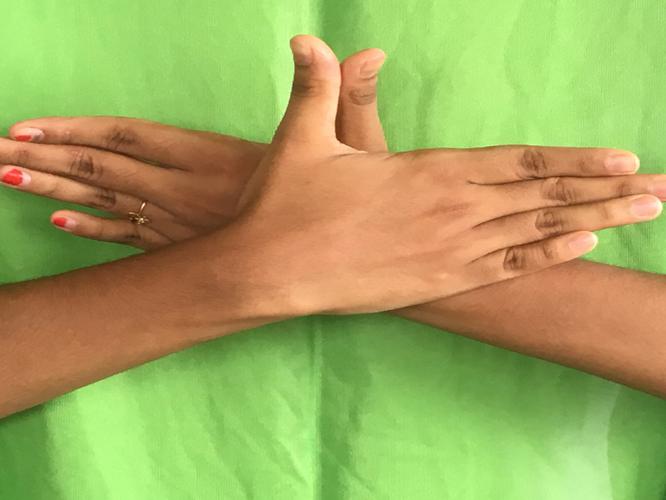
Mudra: Garuda
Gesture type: double_hand